Shaori fortress

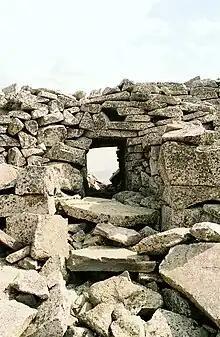
An "arrowslit" in the Shaori citadel.

The Shaori fortress, formerly locally known also as Korogli (ultimately from Turkic Koroğlu), shares many topographical and architectural features with the Abuli fortress, another major cyclopean hillfort strategically located in the area around Paravani Lake.